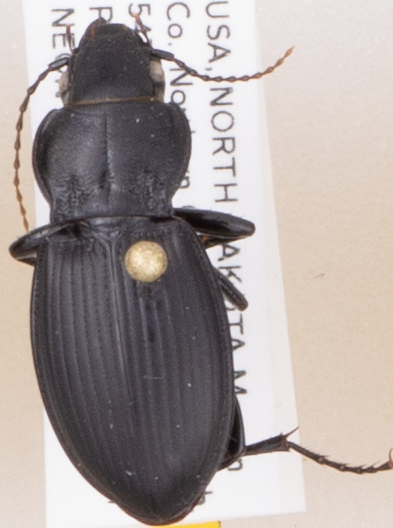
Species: Cyclotrachelus torvus
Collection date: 2019-06-11
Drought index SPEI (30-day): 1.19
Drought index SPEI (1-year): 1.382
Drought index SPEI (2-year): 0.9